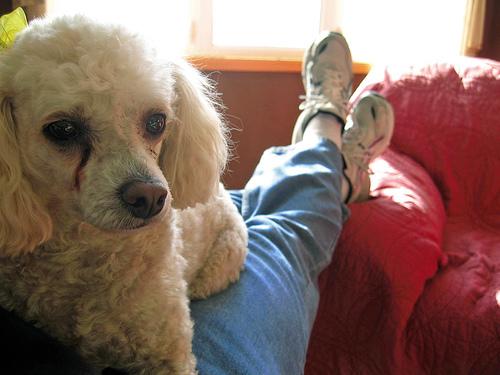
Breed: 200-n000010-miniature_poodle